Bleuniadur

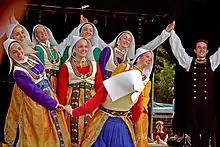
Show "Strujuz!" (fertile, dazzling) in 2015.

The Celtic circle masters one of the largest repertoire of traditional dances in Brittany. It presents both dances from upper Brittany (French-speaking culture) and western Brittany (Breton-speaking culture). It is one of the very rare group mastering at the same time dances from the early twentieth century, which are commonly danced in Brittany, and the steps and forms of mid-nineteenth century dances.